Kollaa

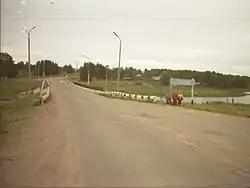
Road R21 crosses the river at Kolatselga

The Kollaa (or ") is a long river in the Republic of Karelia, Russia. It starts from Lake Kollasjärvi in the Suoyarvsky District and flows to Lake Tulmozero in the Pryazhinsky District.